Hispanic and Latino Americans

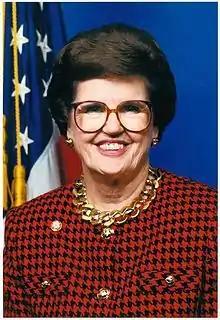
Barbara Vucanovich the first Hispanic woman elected to the United States House of Representatives, in which she served representing Nevada.

As a result of the rapid growth of the Hispanic population, there has been some tension with other minority populations, especially the African-American population, as Hispanics have increasingly moved into once exclusively Black areas. There has also been increasing cooperation between minority groups to work together to attain political influence.